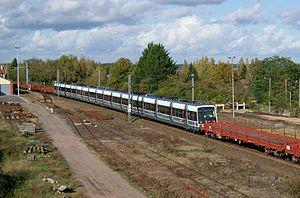
Une Mi79 tout juste rénovée remonte sur Paris dans un train de FRET
La rame MI 79, est la première rame d’interconnexion des réseaux de la RATP et de la SNCF en Île-de-France, conçue dans les années 1970 pour la ligne B du RER. Elle est suivie par une version dérivée, la rame MI 84, prévue pour répondre aux besoins de la ligne A du RER, avant d'être affectée ultérieurement sur le RER B.